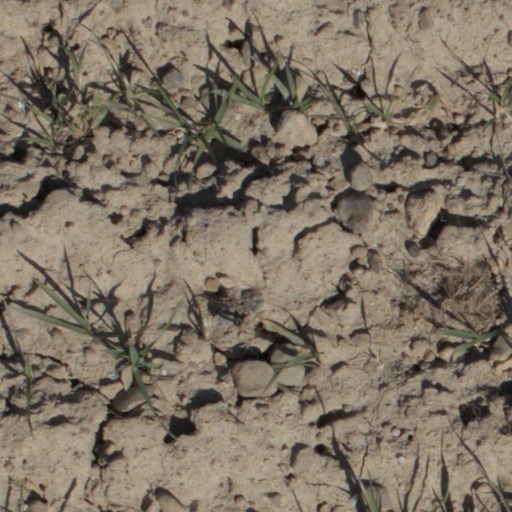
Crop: wheat